Windsor, Ontario

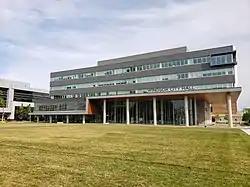
Windsor City Hall

In 1846, Windsor had a population of about 300. Two steamboats offered service to Detroit. The barracks were still in operation. There were various tradespeople and other occupations, including bank agencies and post offices. The city's access to the Canada–US border made it an essential stop for refugee enslaved people gaining freedom in the northern United States along the Underground Railroad. Many went across the Detroit River to Windsor to escape pursuit by slave catchers. There were estimated to be 20,000 to 30,000 African-American refugees who settled in Canada, with many settling in Essex County, Ontario.